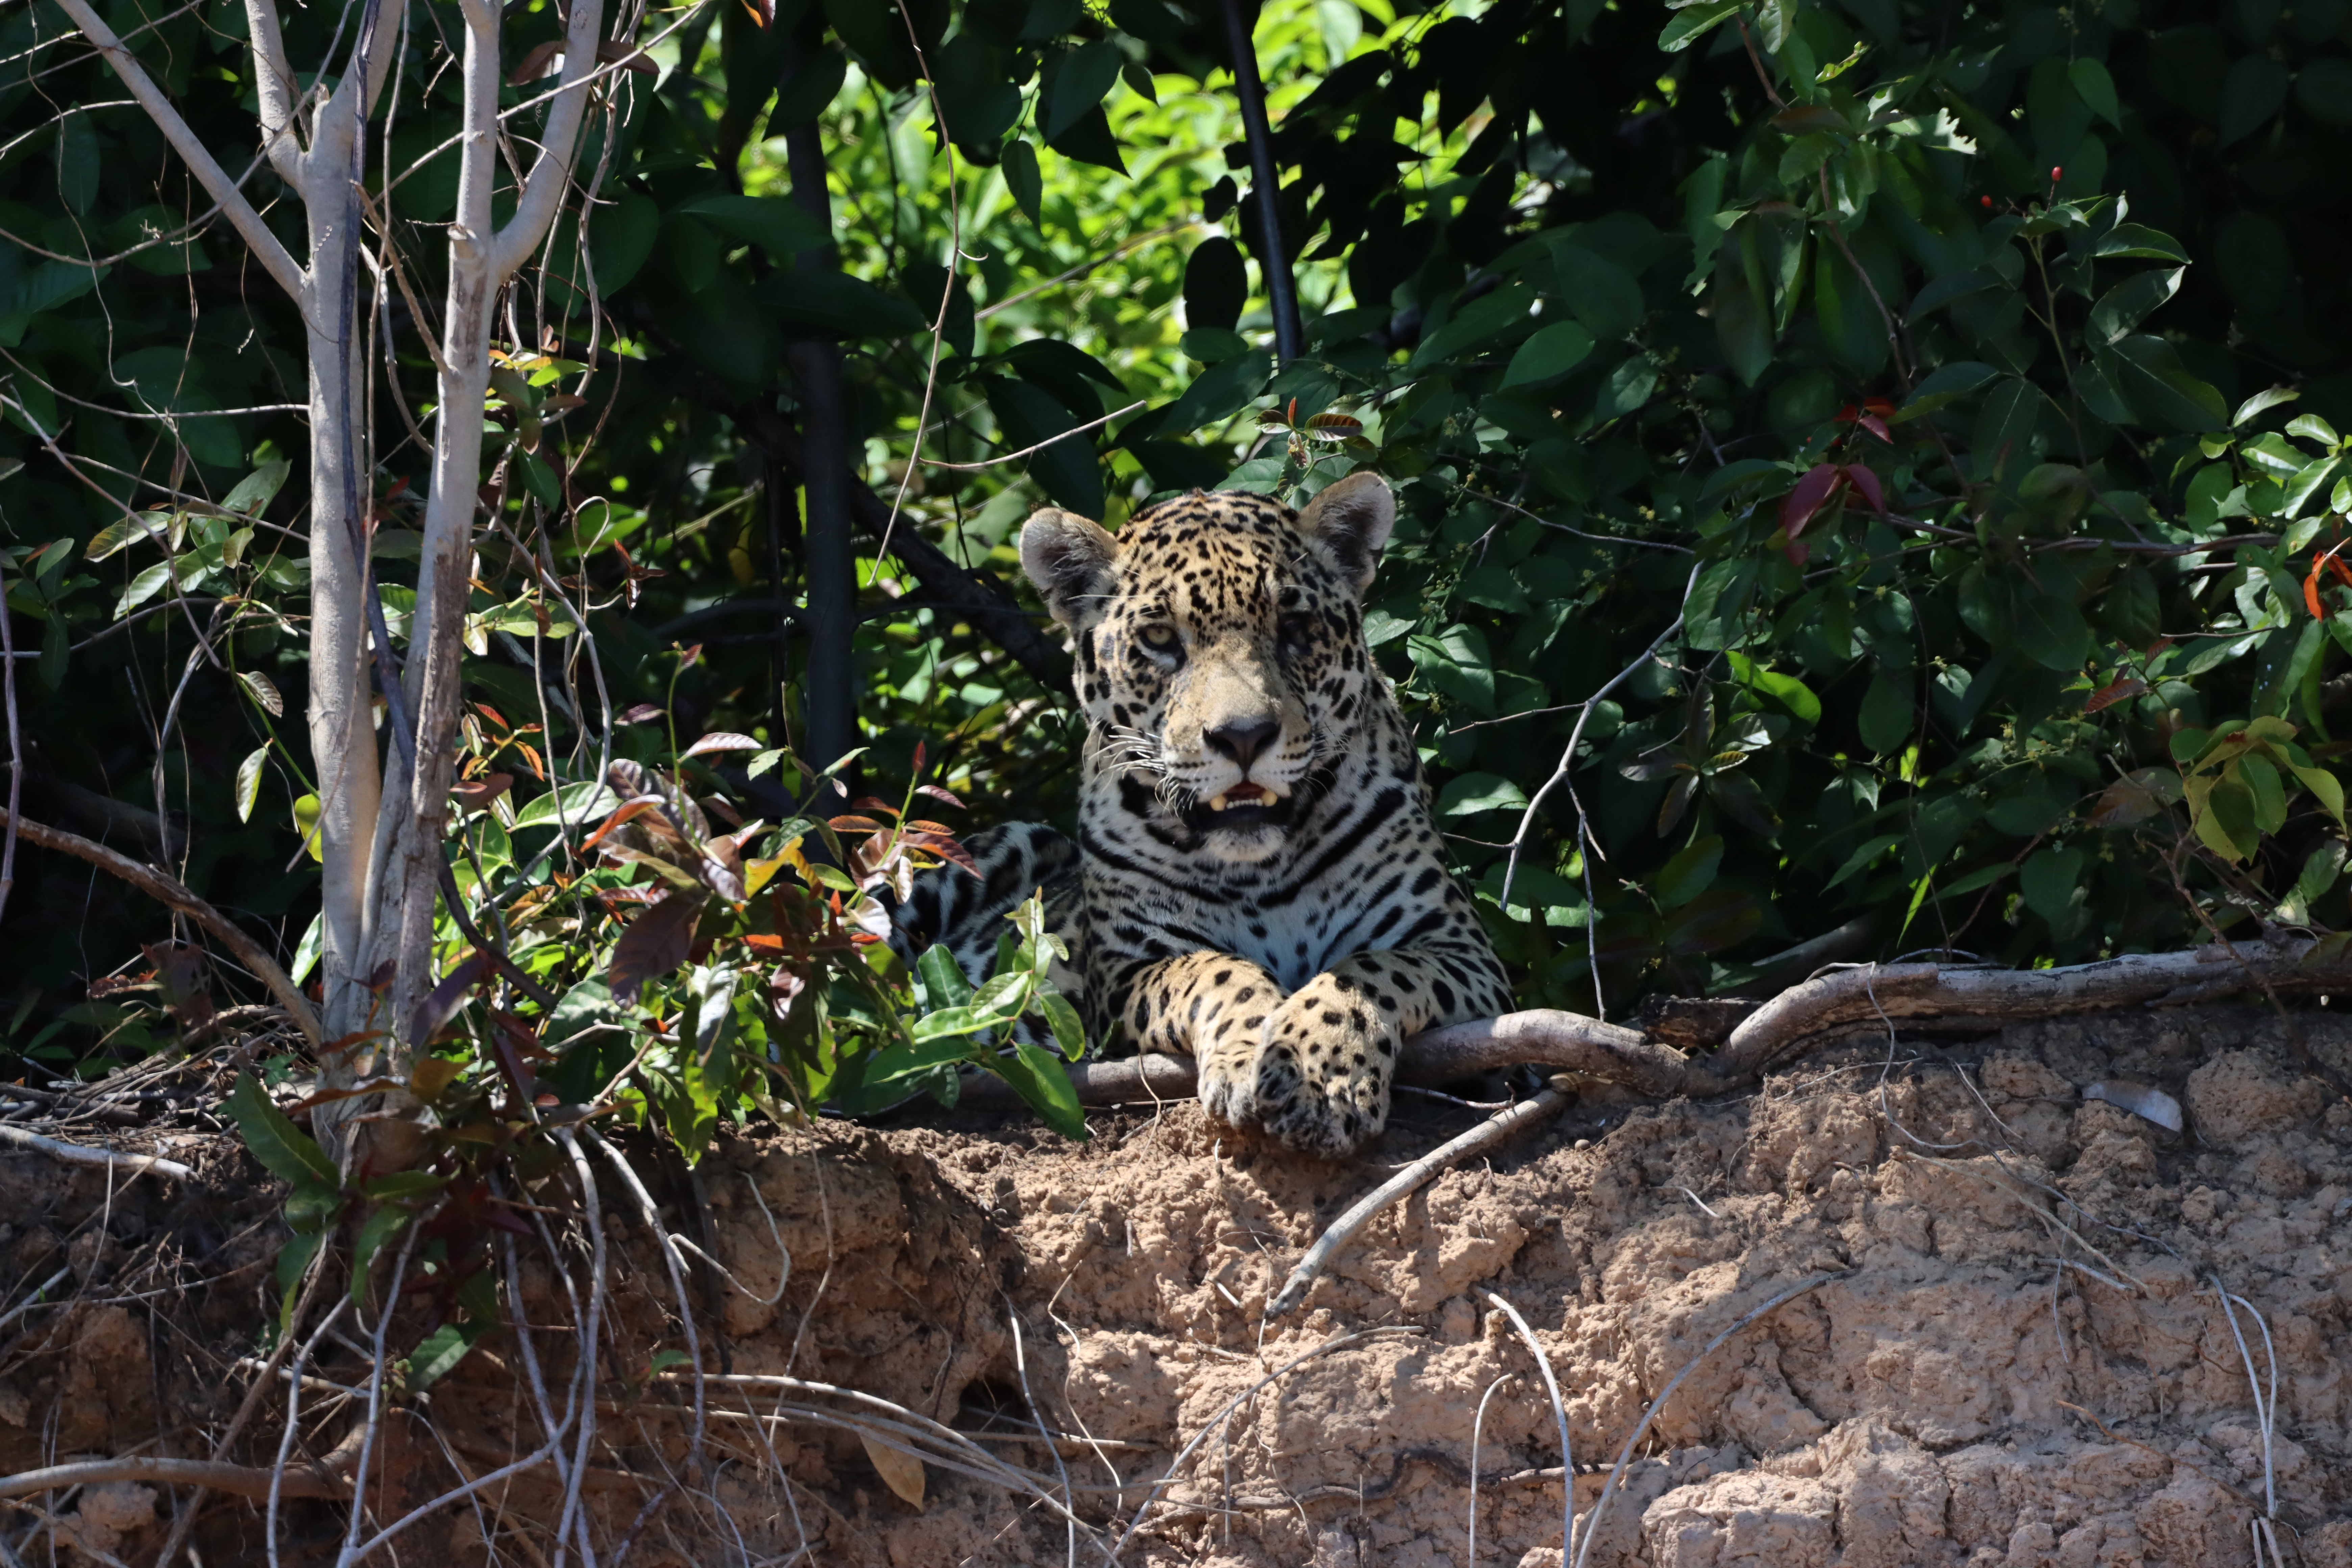
Jaguar: Lua